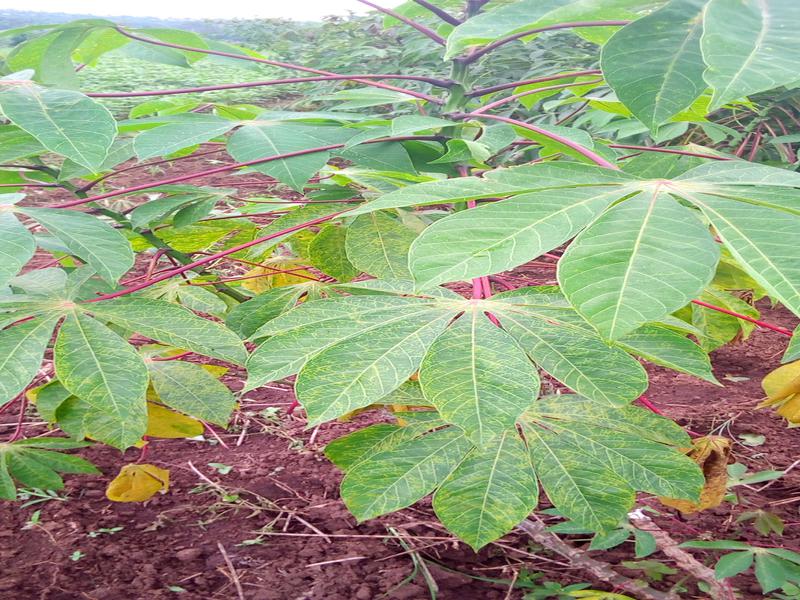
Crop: cassava
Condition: brown_streak_disease